Gear pump

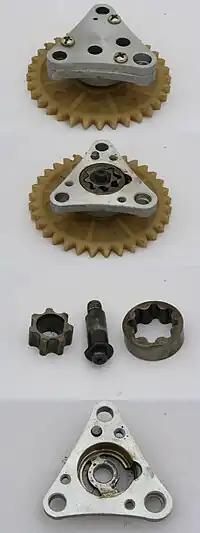
Oil pump from a scooter engine

A gear pump uses the meshing of gears to pump fluid by displacement. They are one of the most common types of pumps for hydraulic fluid power applications. The gear pump was invented around 1600 by Johannes Kepler.